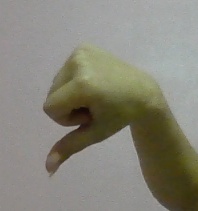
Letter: waw